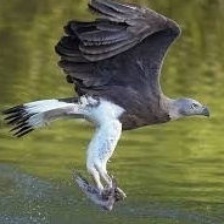
Species: GREY HEADED FISH EAGLE
Scientific name: ICHTHYOPHAGA ICHTHYAETUS